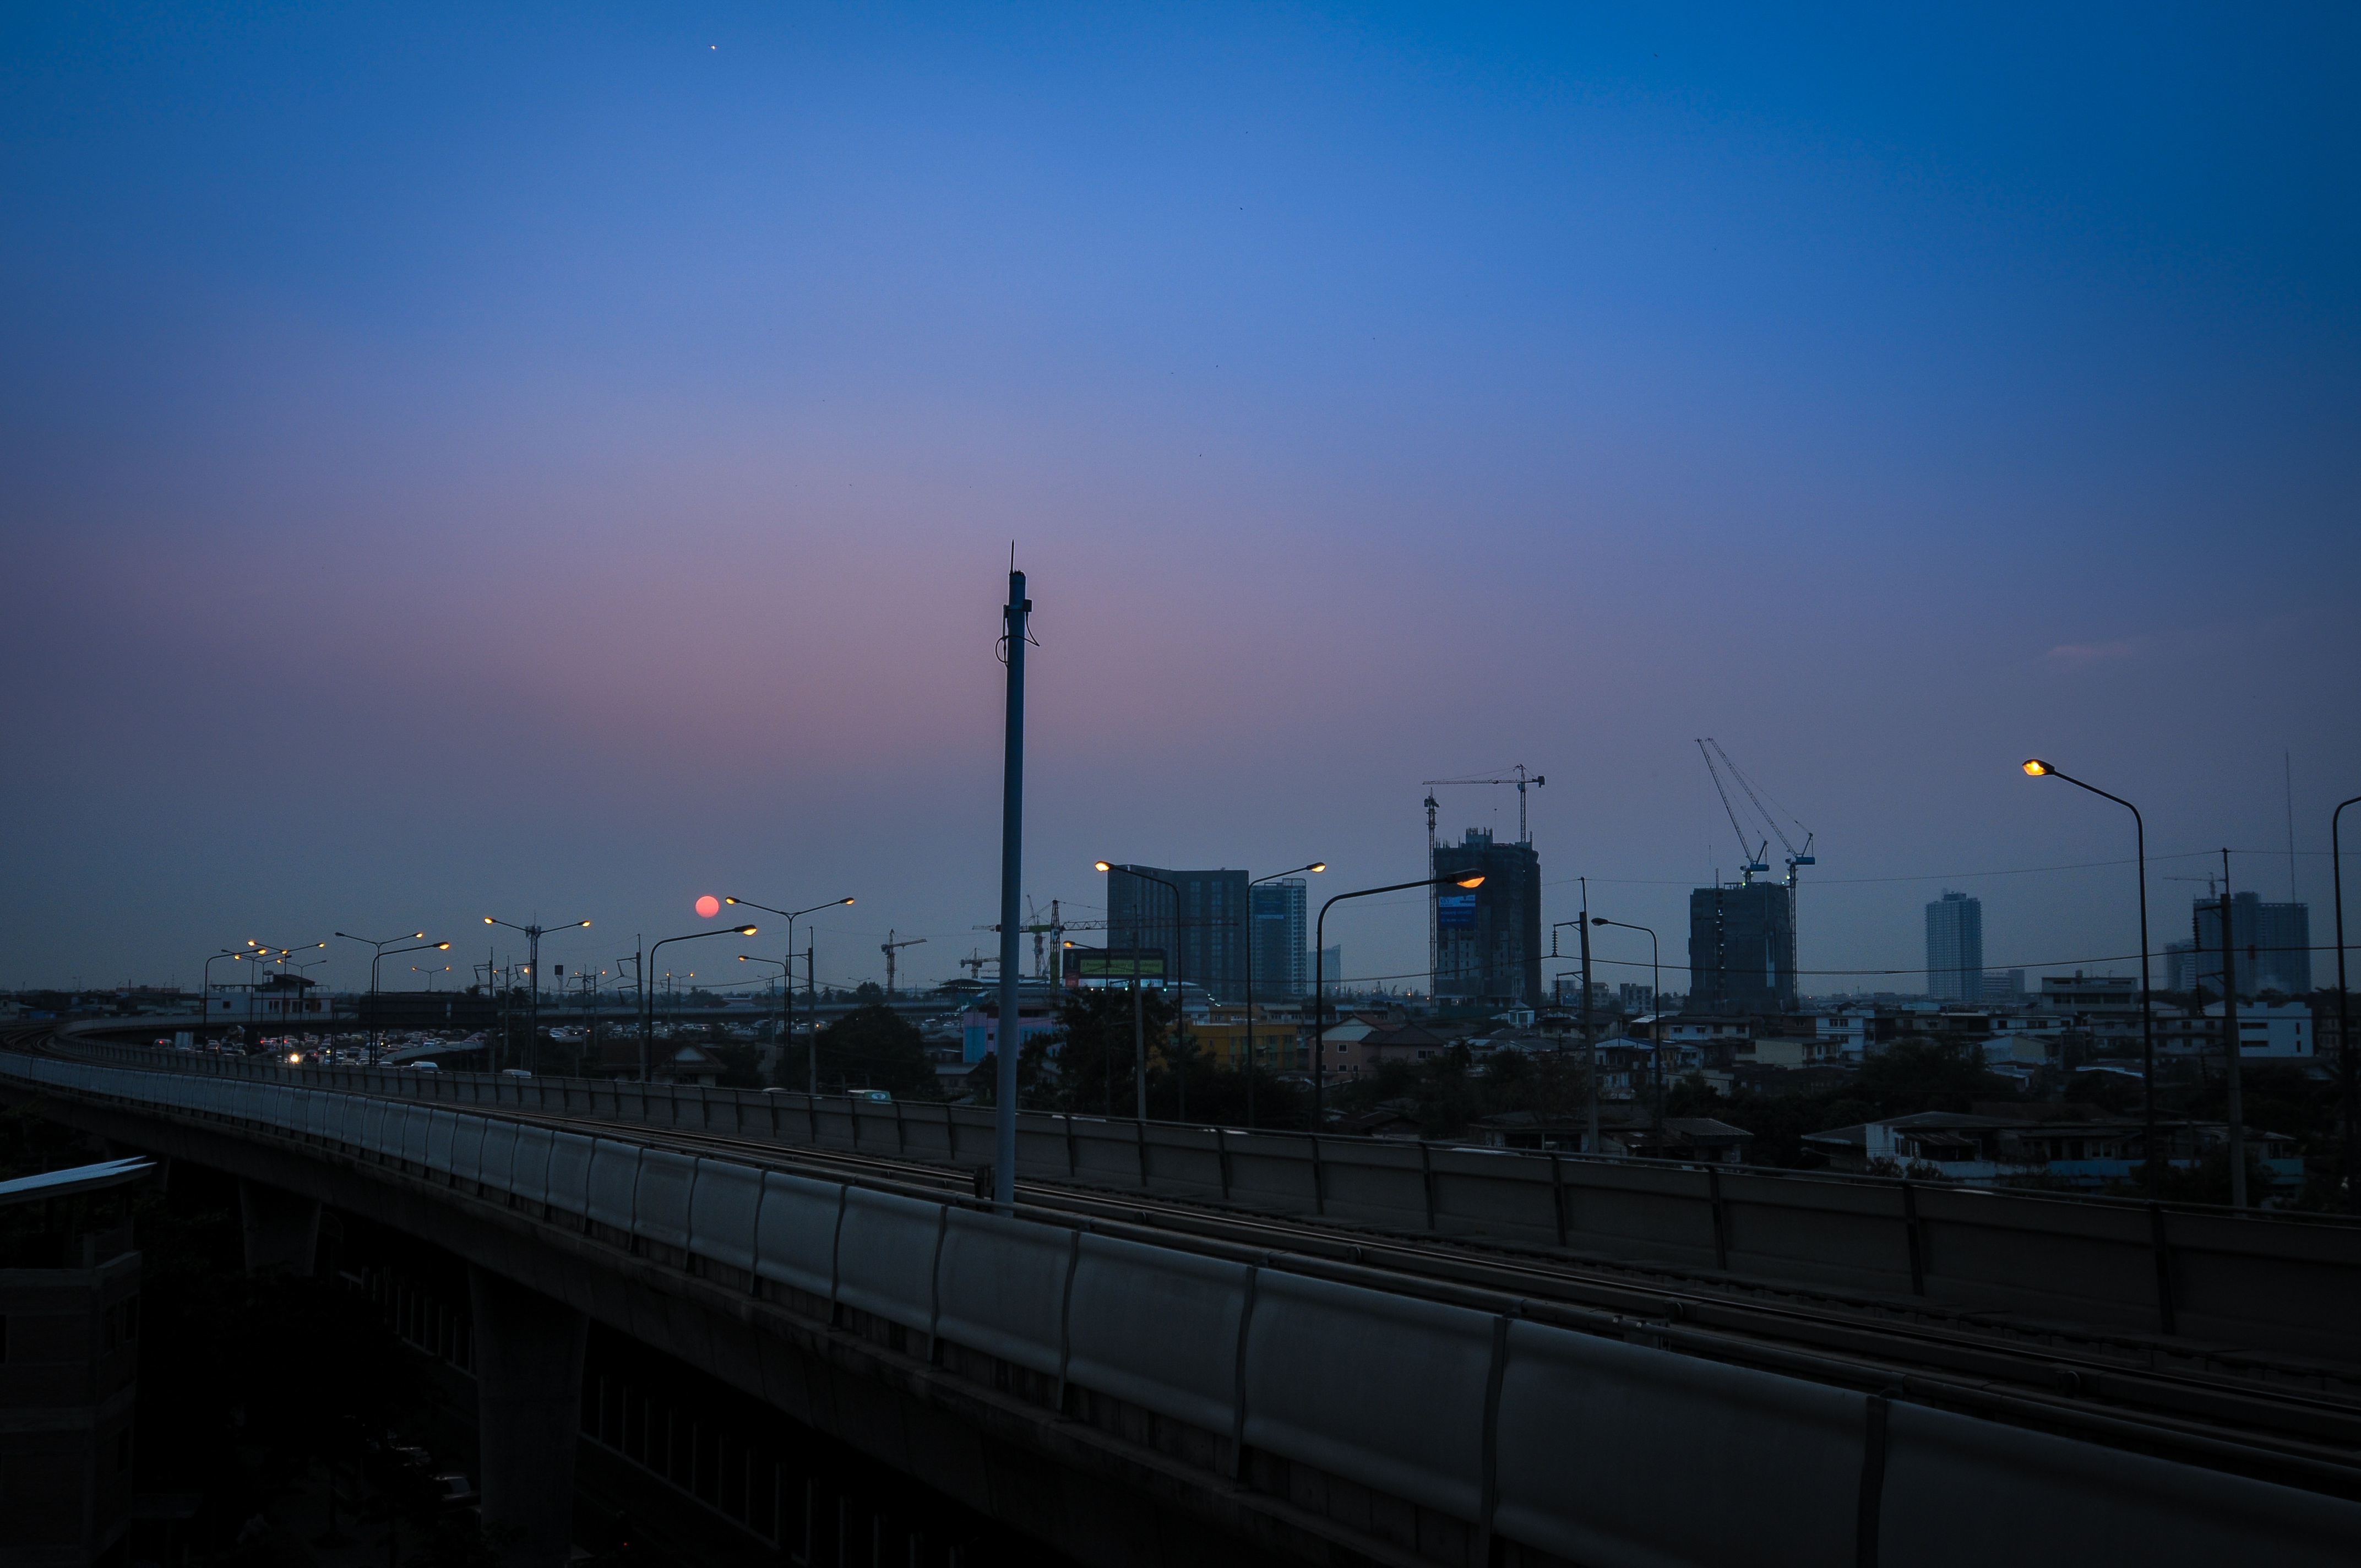
sea, horizon, silhouette, sky, sunrise, sunset, bridge, skyline, night, morning, highway, dawn, city, skyscraper, cityscape, dusk, evening, twilight, reflection, tower, darkness, atmospheric phenomenon, atmosphere of earth